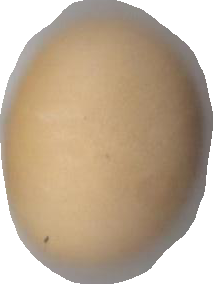
Variety: Dega